Taw Phaya Galay

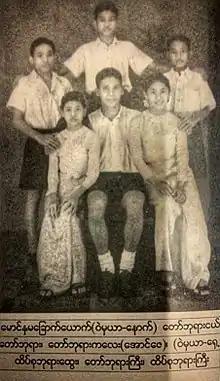
Six siblings of Taw Phaya Galay

Taw Phaya Galay was born on 30 July 1926 in Rangoon, British Burma to parent Ko Ko Naing, a former monk and Princess Myat Phaya Galay who was the fourth daughter of King Thibaw and Chief Queen Supayalat. He attended St Patrick School in Moulmein and later moved to St Paul School in Yangon. Later, he left St Paul to attend the famous national school Myoma Kyaung. He failed his 1946 matriculation examination. He later took as his name U Thant Zin although royal family members did not use the U and Daw prefixes. He and his siblings were under the supervision of the British government and could not travel freely. Taw Paya Galay's three brothers were well known and much admired for their efforts to foster sports and culture through youth clubs during the Japanese occupation during World War II.